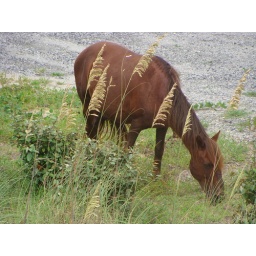
Wild horse near the beach house.